Architecture of Hungary

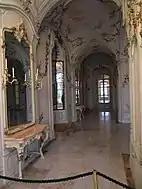
The interiors of the Eszterháza in Fertőd are of Rococo style, built between 1720-1766.

The distinctive Upper Hungary style has developed into an upper Italian effect and has an extraordinary variety. The Castle of Sárospatak can be built at the beginning of the development. The 16th century construction site is located in the Perényi district. In the second half of the century, a lot of construction followed, at first Lombard and later Renaissance forms (Trenčín castle (current Slovakia), 1540; Markušovce (current Slovakia), 1567; Orava Castle (Slovakia), 1561-1611; Town hall of Banská Bystrica (Slovakia), 1564–65; Nitra Castle's gate (Slovakia), 1582–87; Ugruțiu Castle (Romania), 1589; Bytča Castle (Slovakia), 1571-1605).